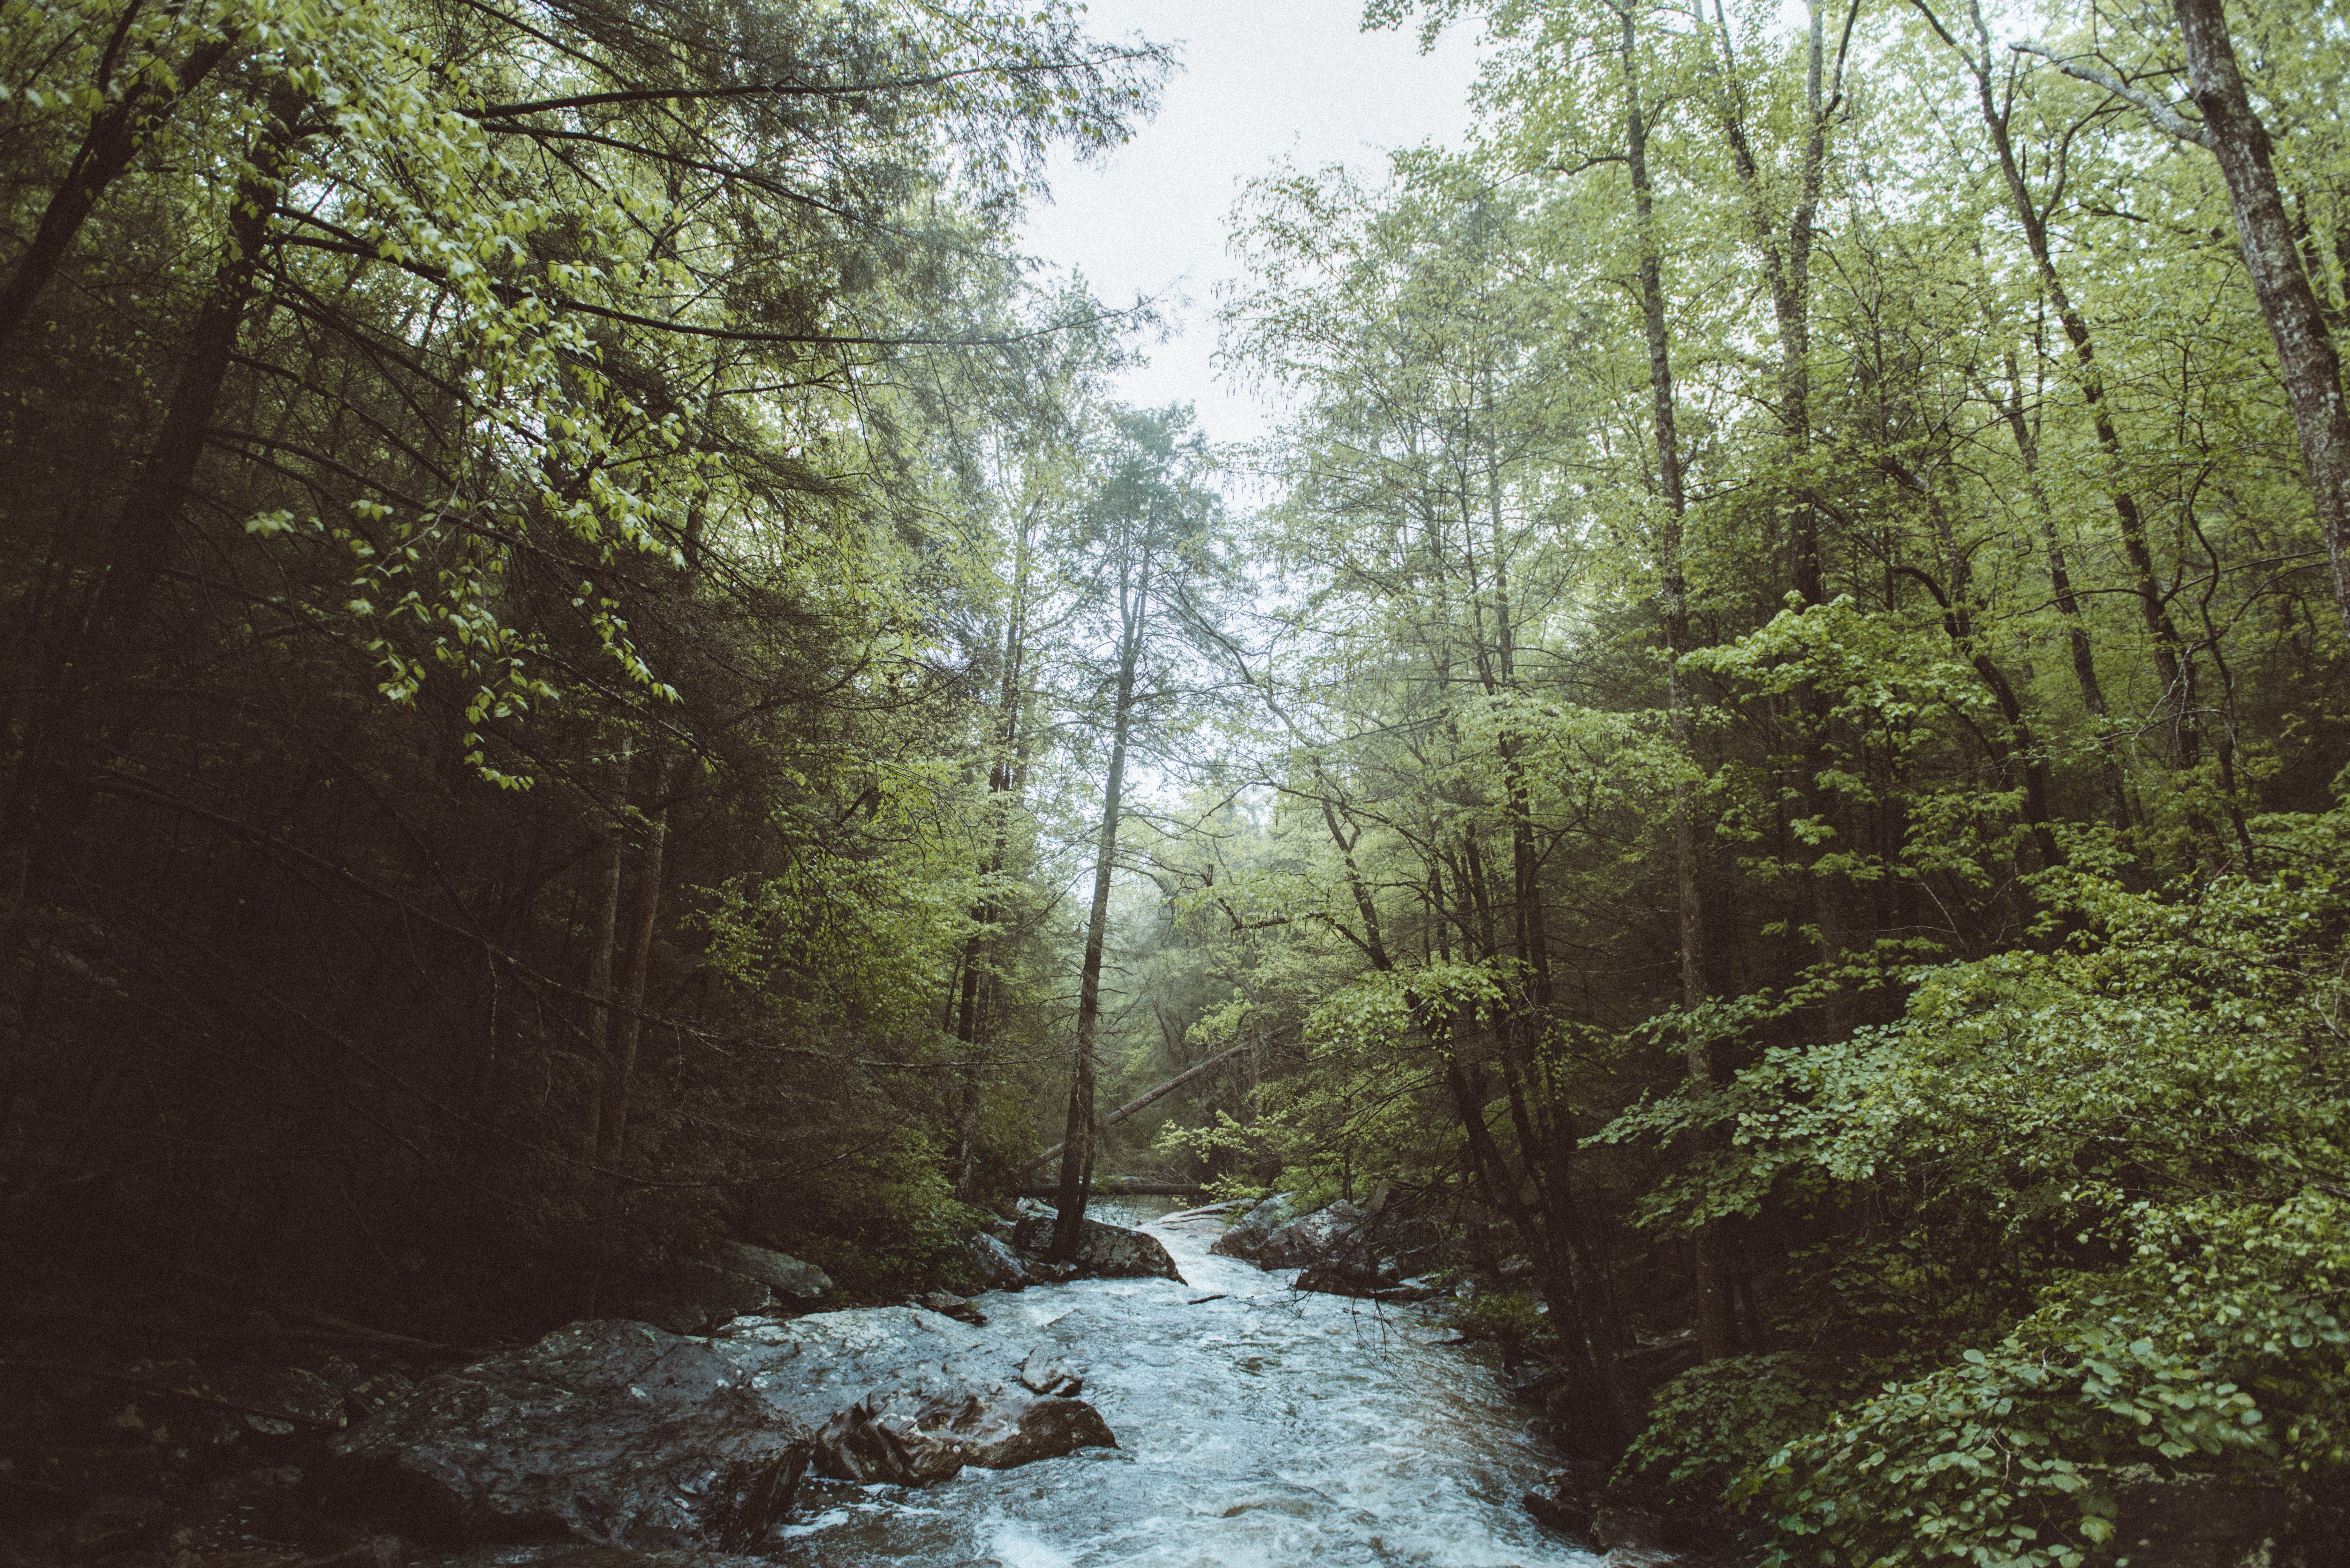
landscape, tree, water, nature, forest, path, rock, creek, wilderness, wood, river, stream, jungle, bank, cool image, vegetation, rainforest, ravine, arroyo, woodland, tributary, cool photo, water feature, ecosystem, watercourse, nature reserve, state park, riparian zone, biome, old growth forest, temperate broadleaf and mixed forest, temperate coniferous forest, riparian forest, water resources, spruce fir forest, tropical and subtropical coniferous forests, valdivian temperate rain forest